Princess Isabella of Parma

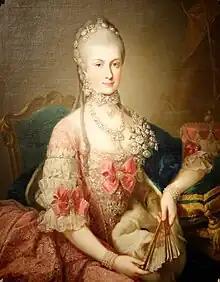
Young woman wearing an elaborate pink dress with white lace, pink ribbons, and diamond jewellery. There is a fan in her hand; she is seated before a plain background, looking directly at the viewer. Her hair is long and powdered white.

Her sister-in-law, Archduchess Maria Christina (known as Marie) was Isabella's best friend and only confidante in Vienna. Marie was the third surviving child of the imperial couple, less than five months younger than Isabella, and the favourite child of the Empress. She was intelligent and artistically inclined. The two quickly developed a close relationship, spending so much time together that they earned a comparison with Orpheus and Eurydice. Despite living in the same palace, they exchanged letters and small notes daily, which Freyermuth connects to the popularity of intimate correspondence and epistolary novels at the time. Two hundred pieces of correspondence by Isabella survived (those by Marie were burned after her death).